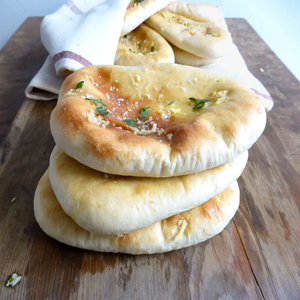
Dish: naan